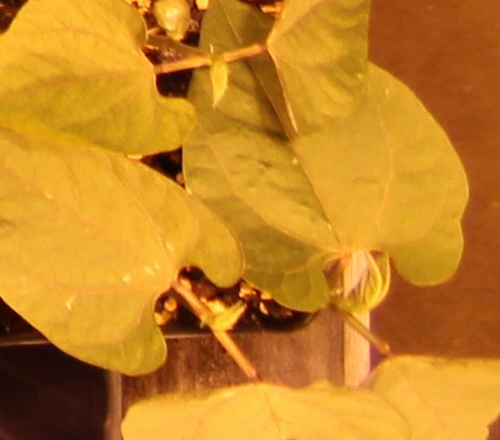
Label: Blackbean